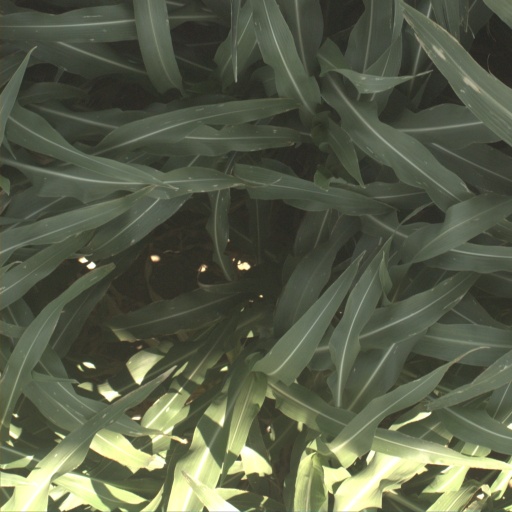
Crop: sorghum